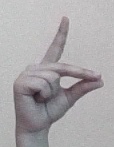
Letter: ta